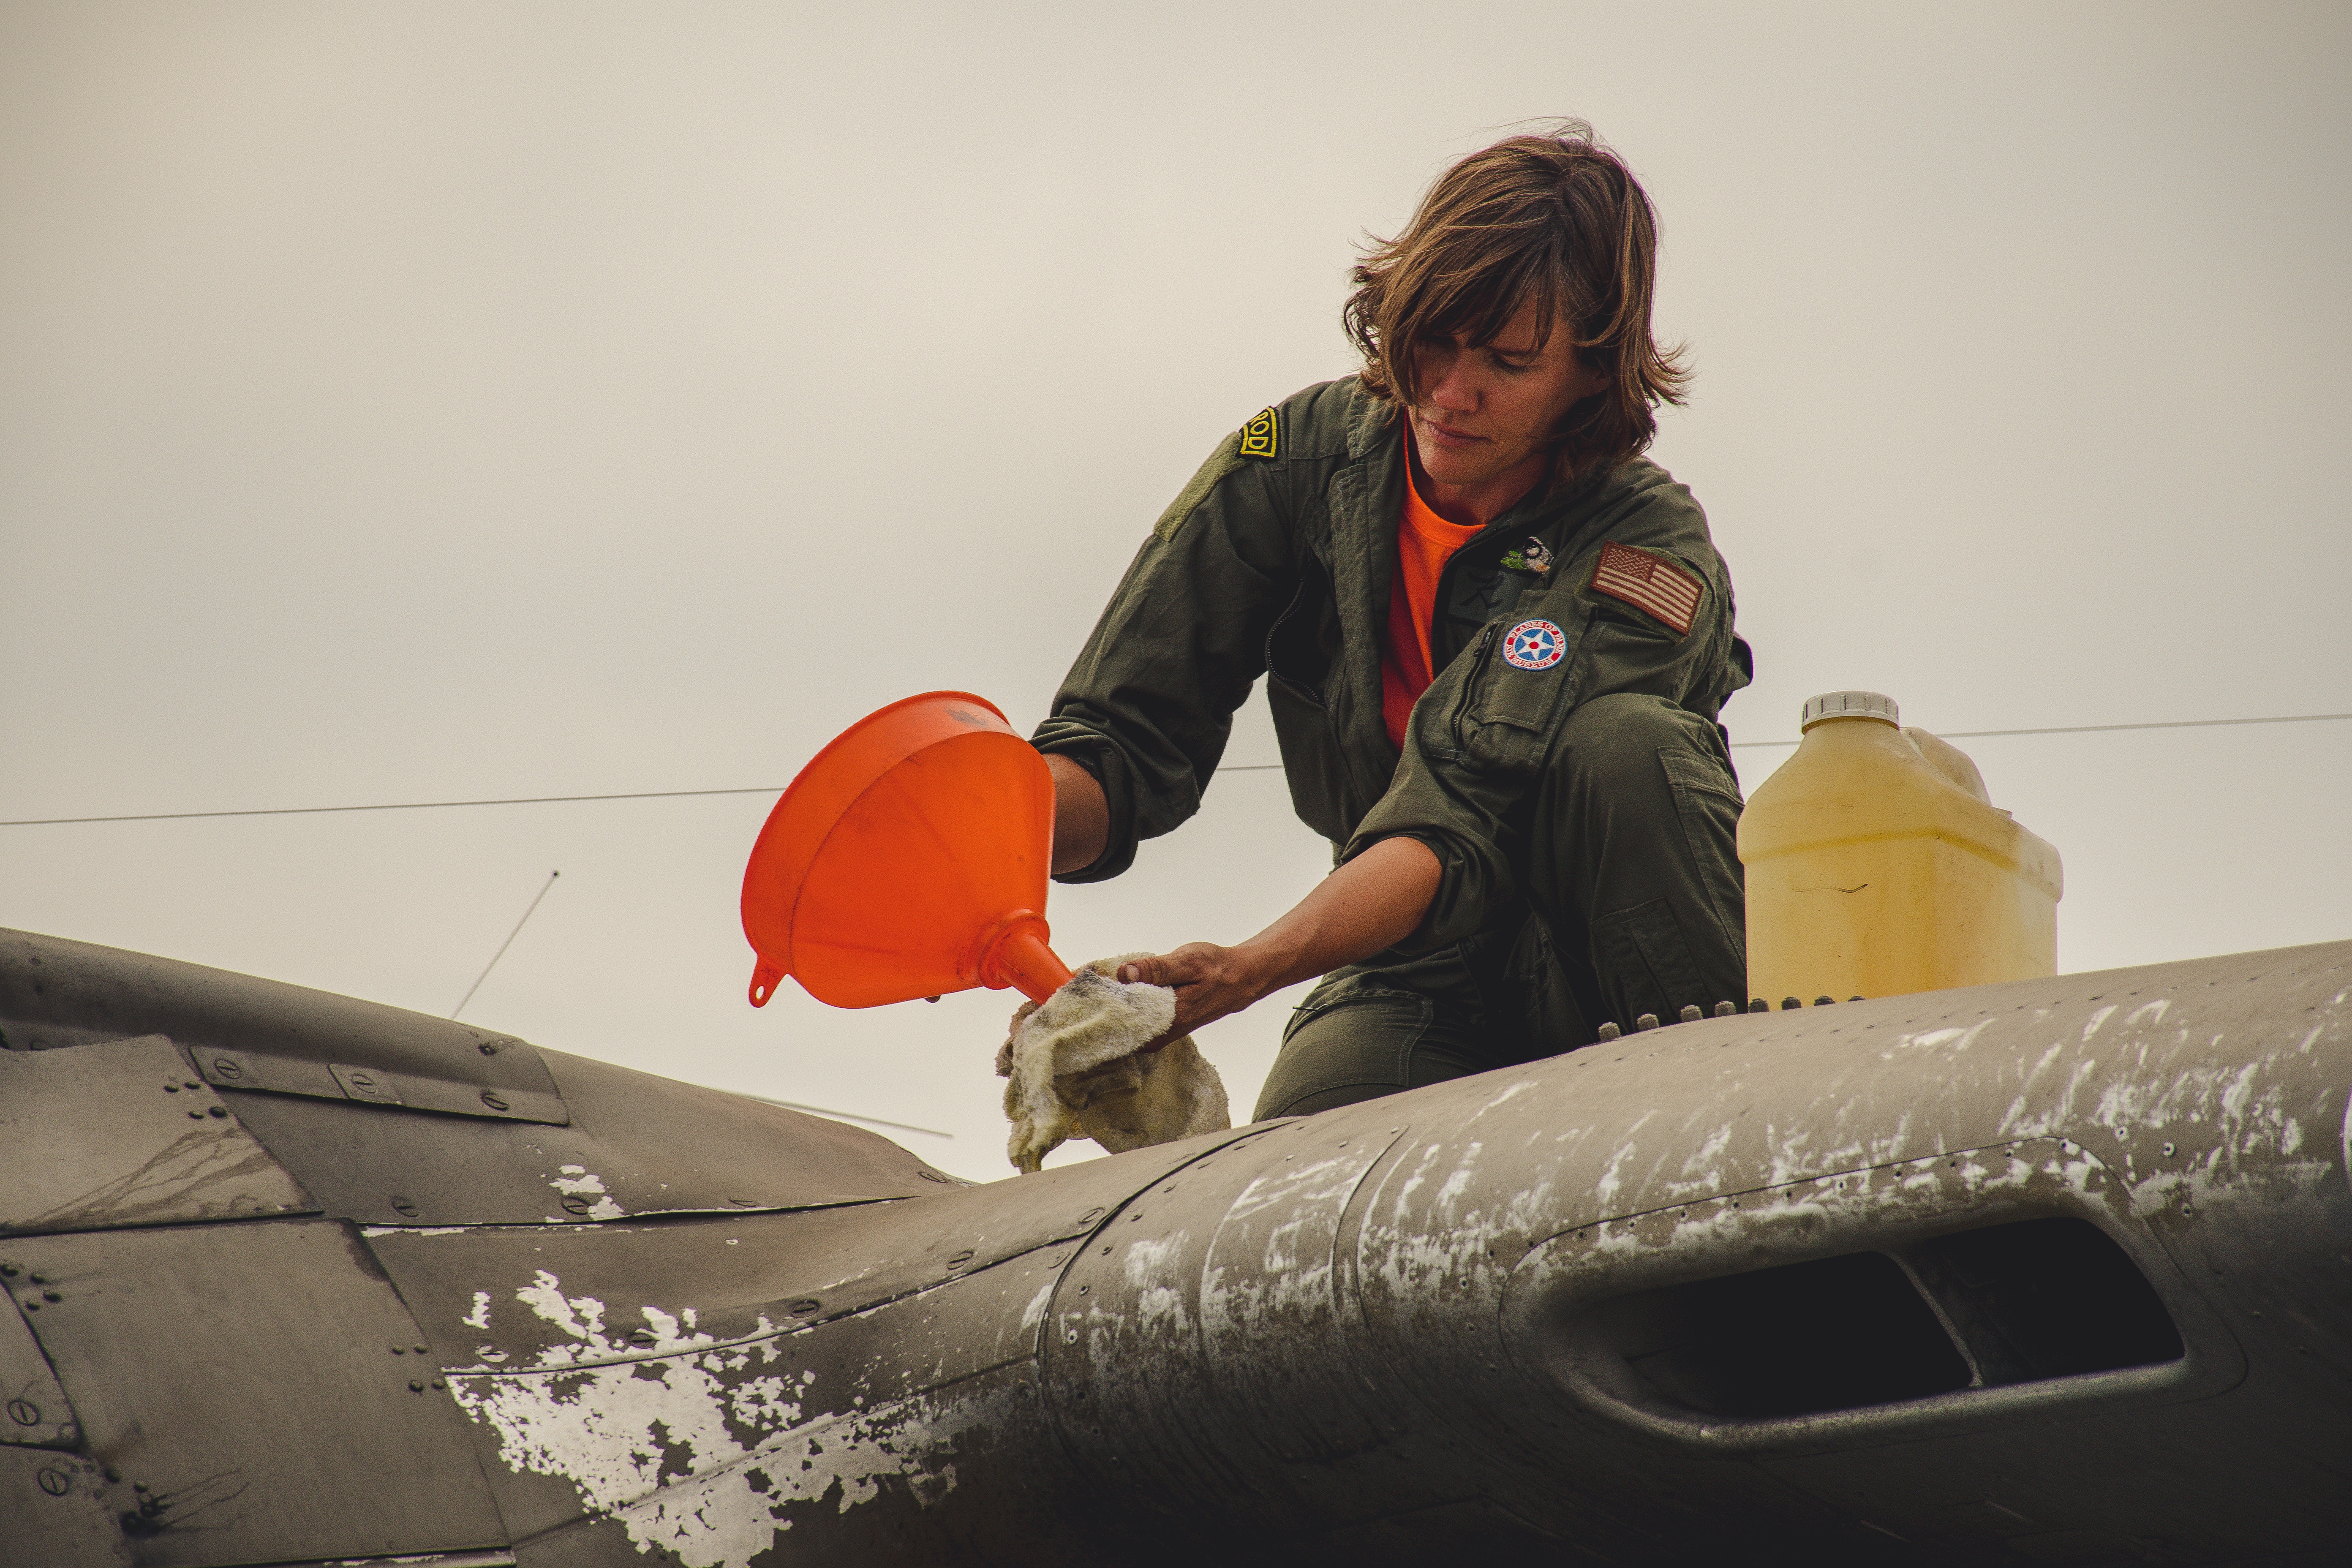
aerospace engineering, vehicle, airplane